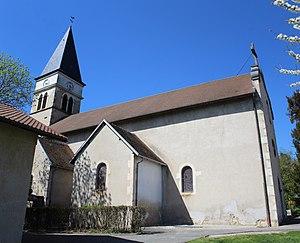
Église Saint-Martin d'Artemare.
Artemare est une commune française située dans le département de l'Ain en région Auvergne-Rhône-Alpes.